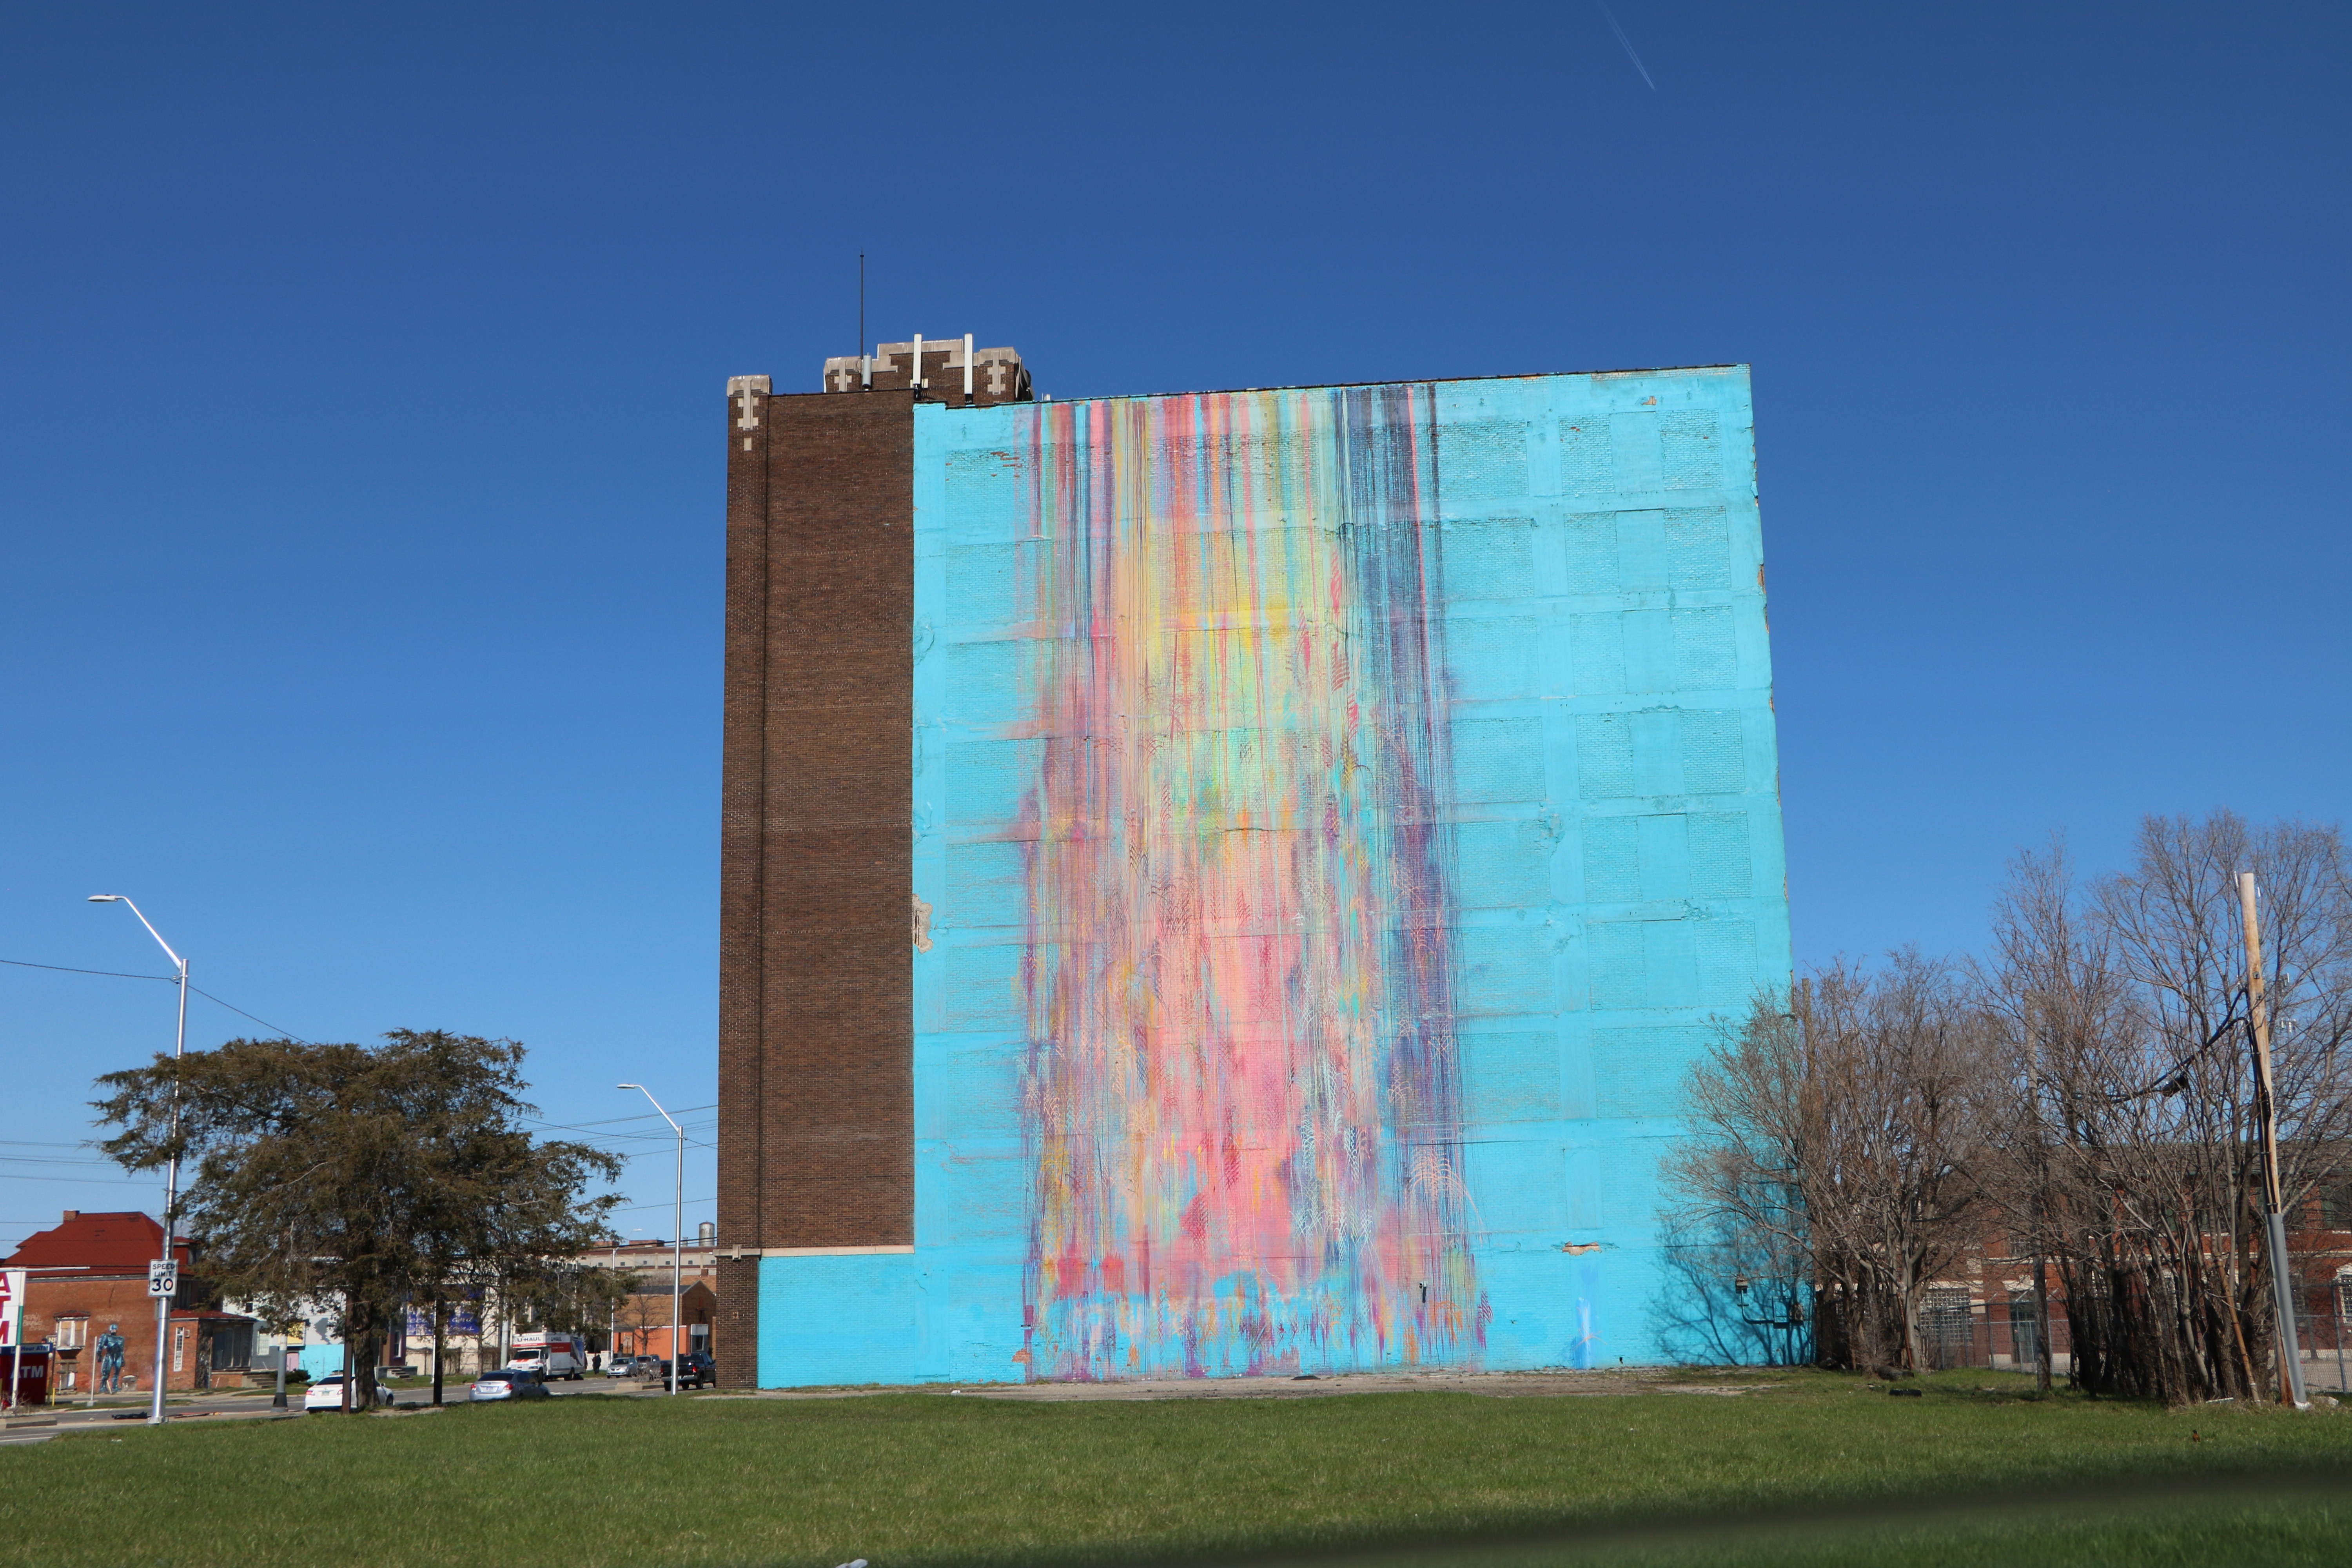
creative, architecture, building, urban, wall, advertising, america, landmark, paint, facade, grunge, colorful, graffiti, modern, tower block, artwork, street art, painter, mural, culture, detroit, graffiti art, urban area, building art